Mohammed I. Al-Suwaiyel

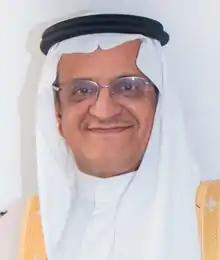

Mohammed Ibrahim Al-Suwaiyel (born 25 December 1950) is a Saudi politician. He was appointed as the Minister of Communications and Information Technology of Saudi Arabia on January 29, 2015. He served in that position until 22 April 2017, when he was replaced by Abdullah bin Amer Al-Sawaha.